Ditchling Common

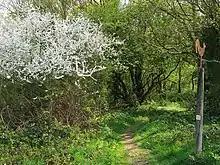
Jacob's Post - geograph.org.uk - 2365313

At the very north of the Common one can find Jacob's Post, which has the date 1734 on the bird at its top. It remembers the pedlar, Jacob Harris, who in that year committed murder in the Kings Head pub and as a reminder of his crime had his dead body suspended on a gibbet outside the pub for many months. The post itself took on a life of its own as people believed infertility and other ailments could be cured by touching the post. This continued into the 19th century despite the original post being replaced.